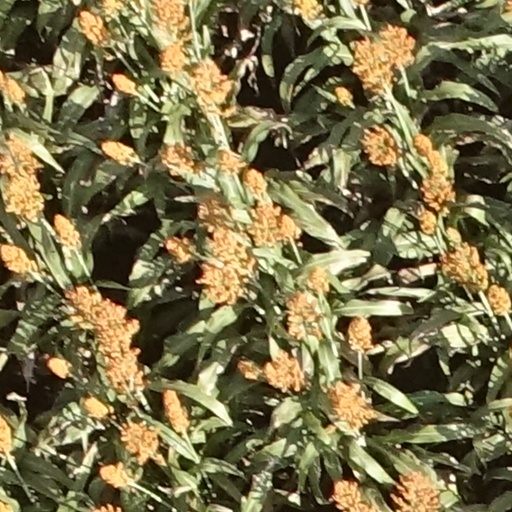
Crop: sorghum